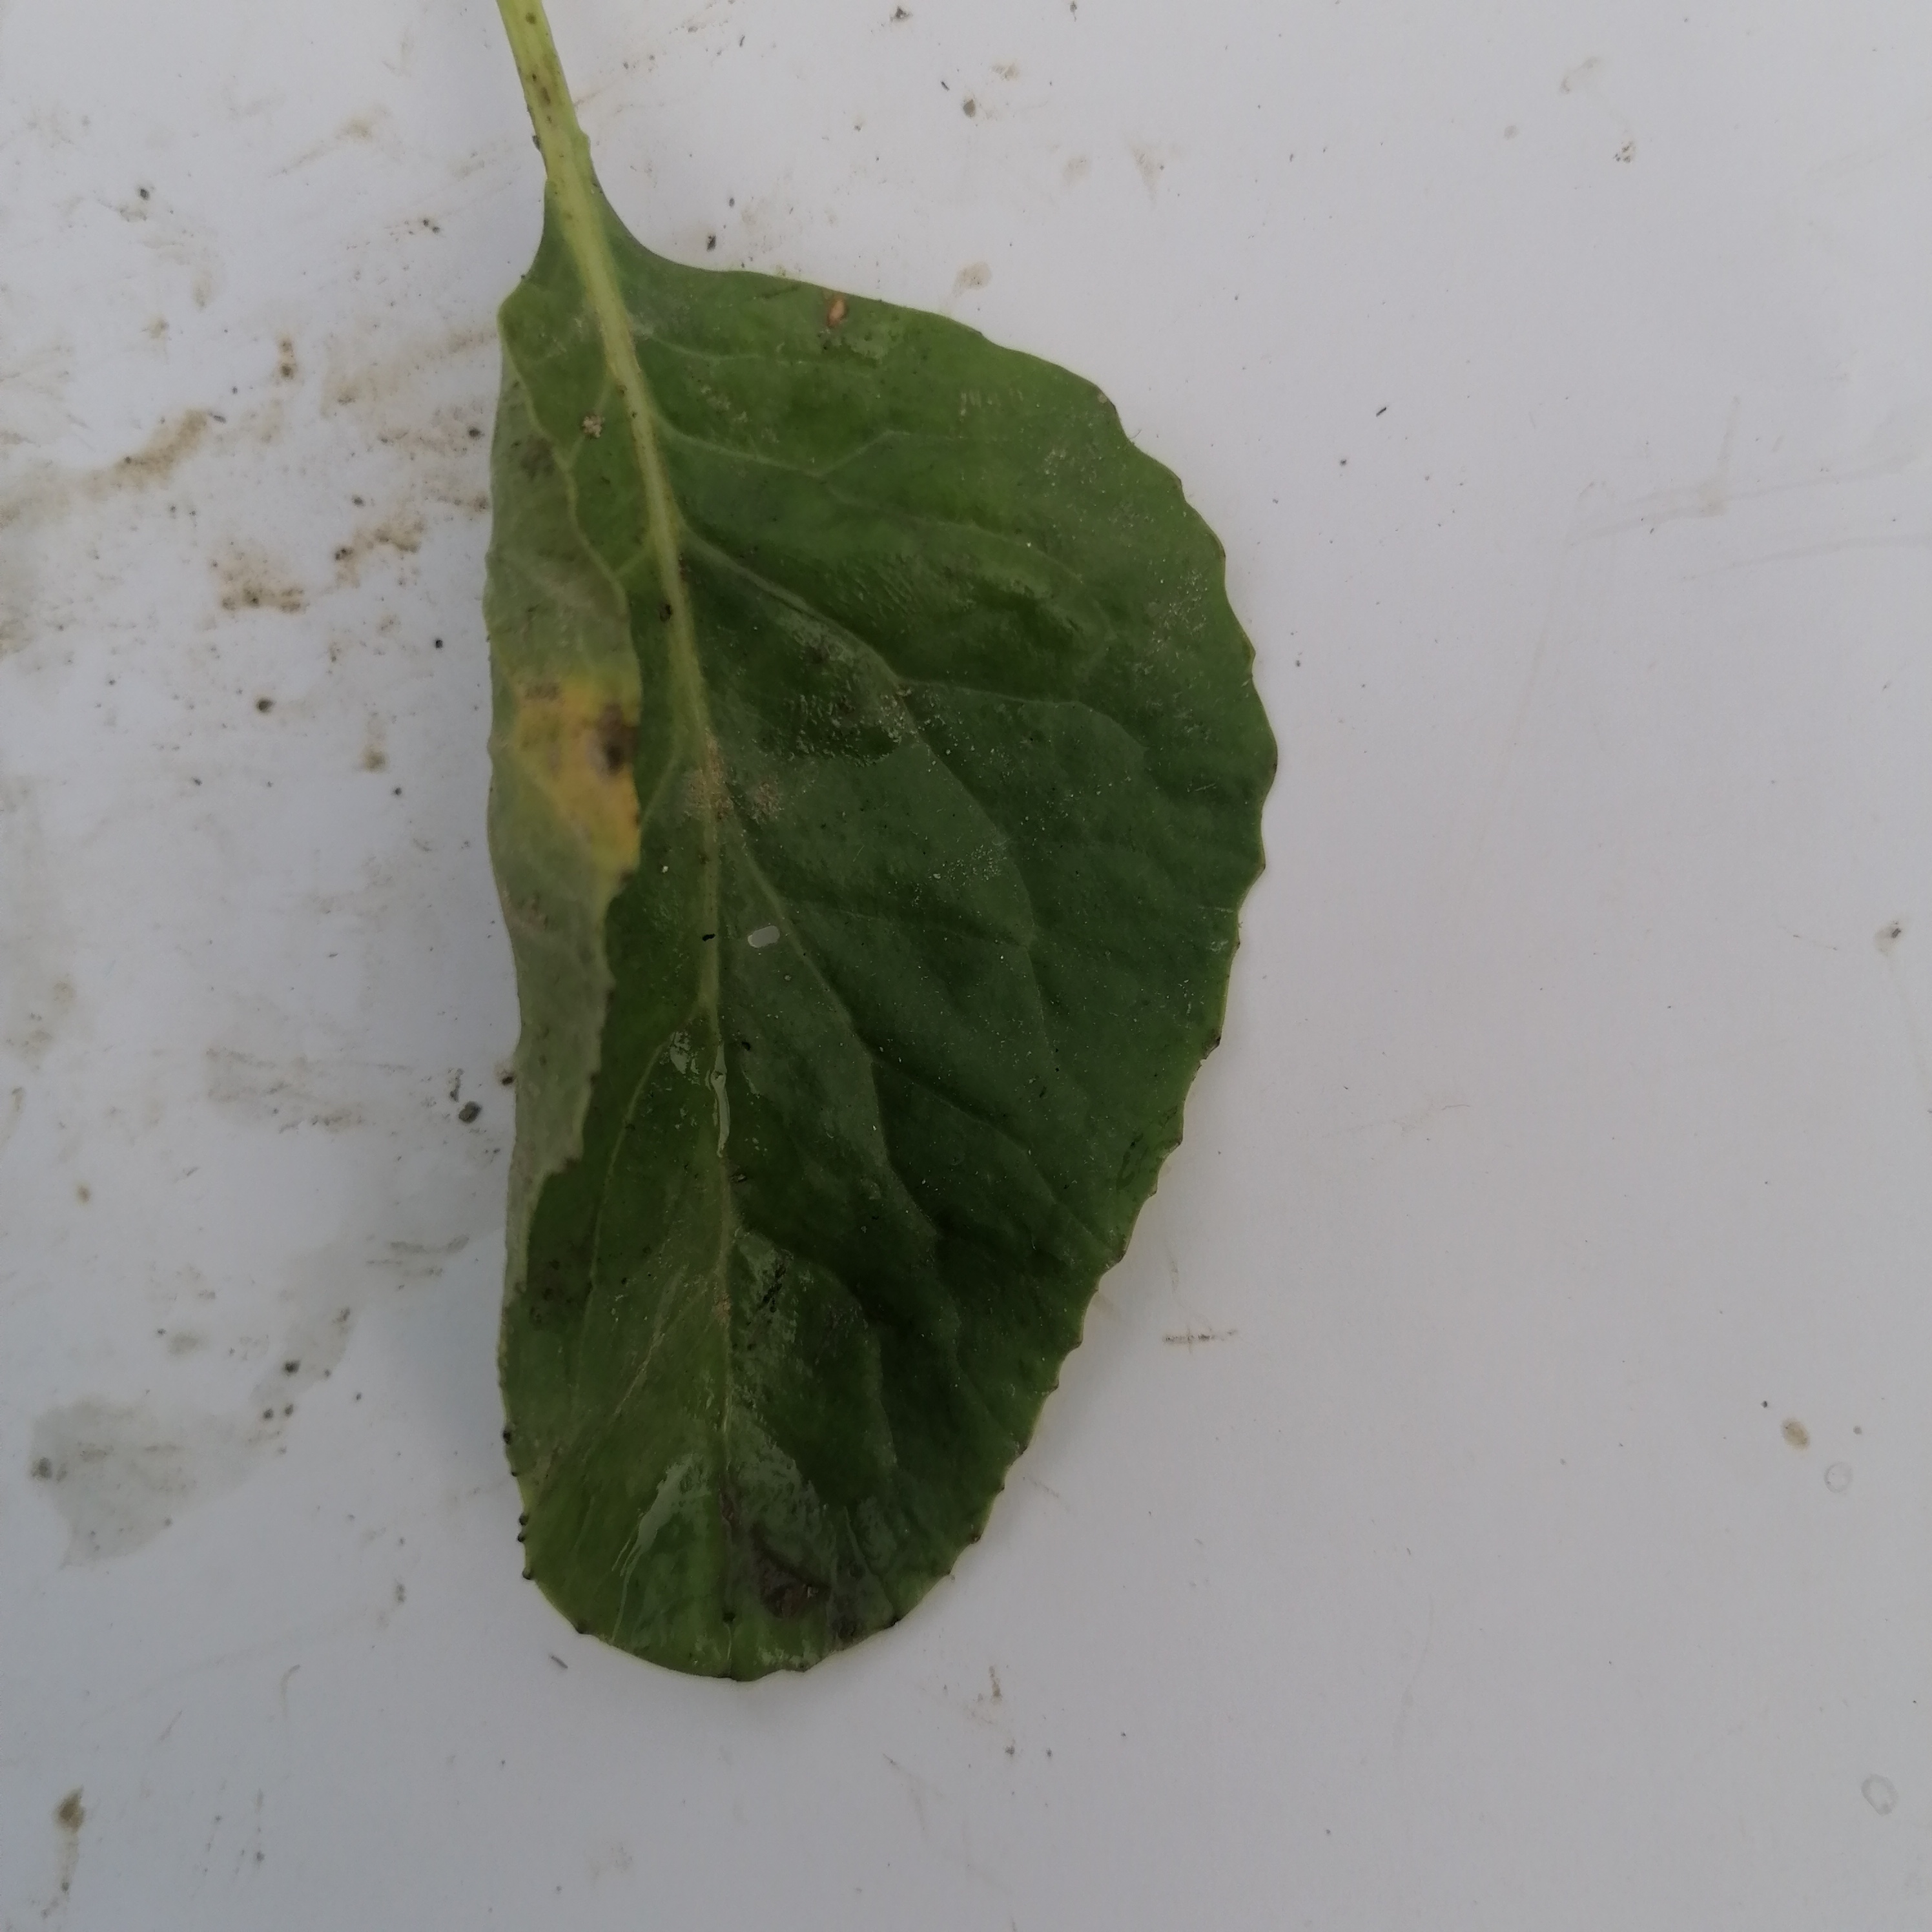
Label: Black Rot